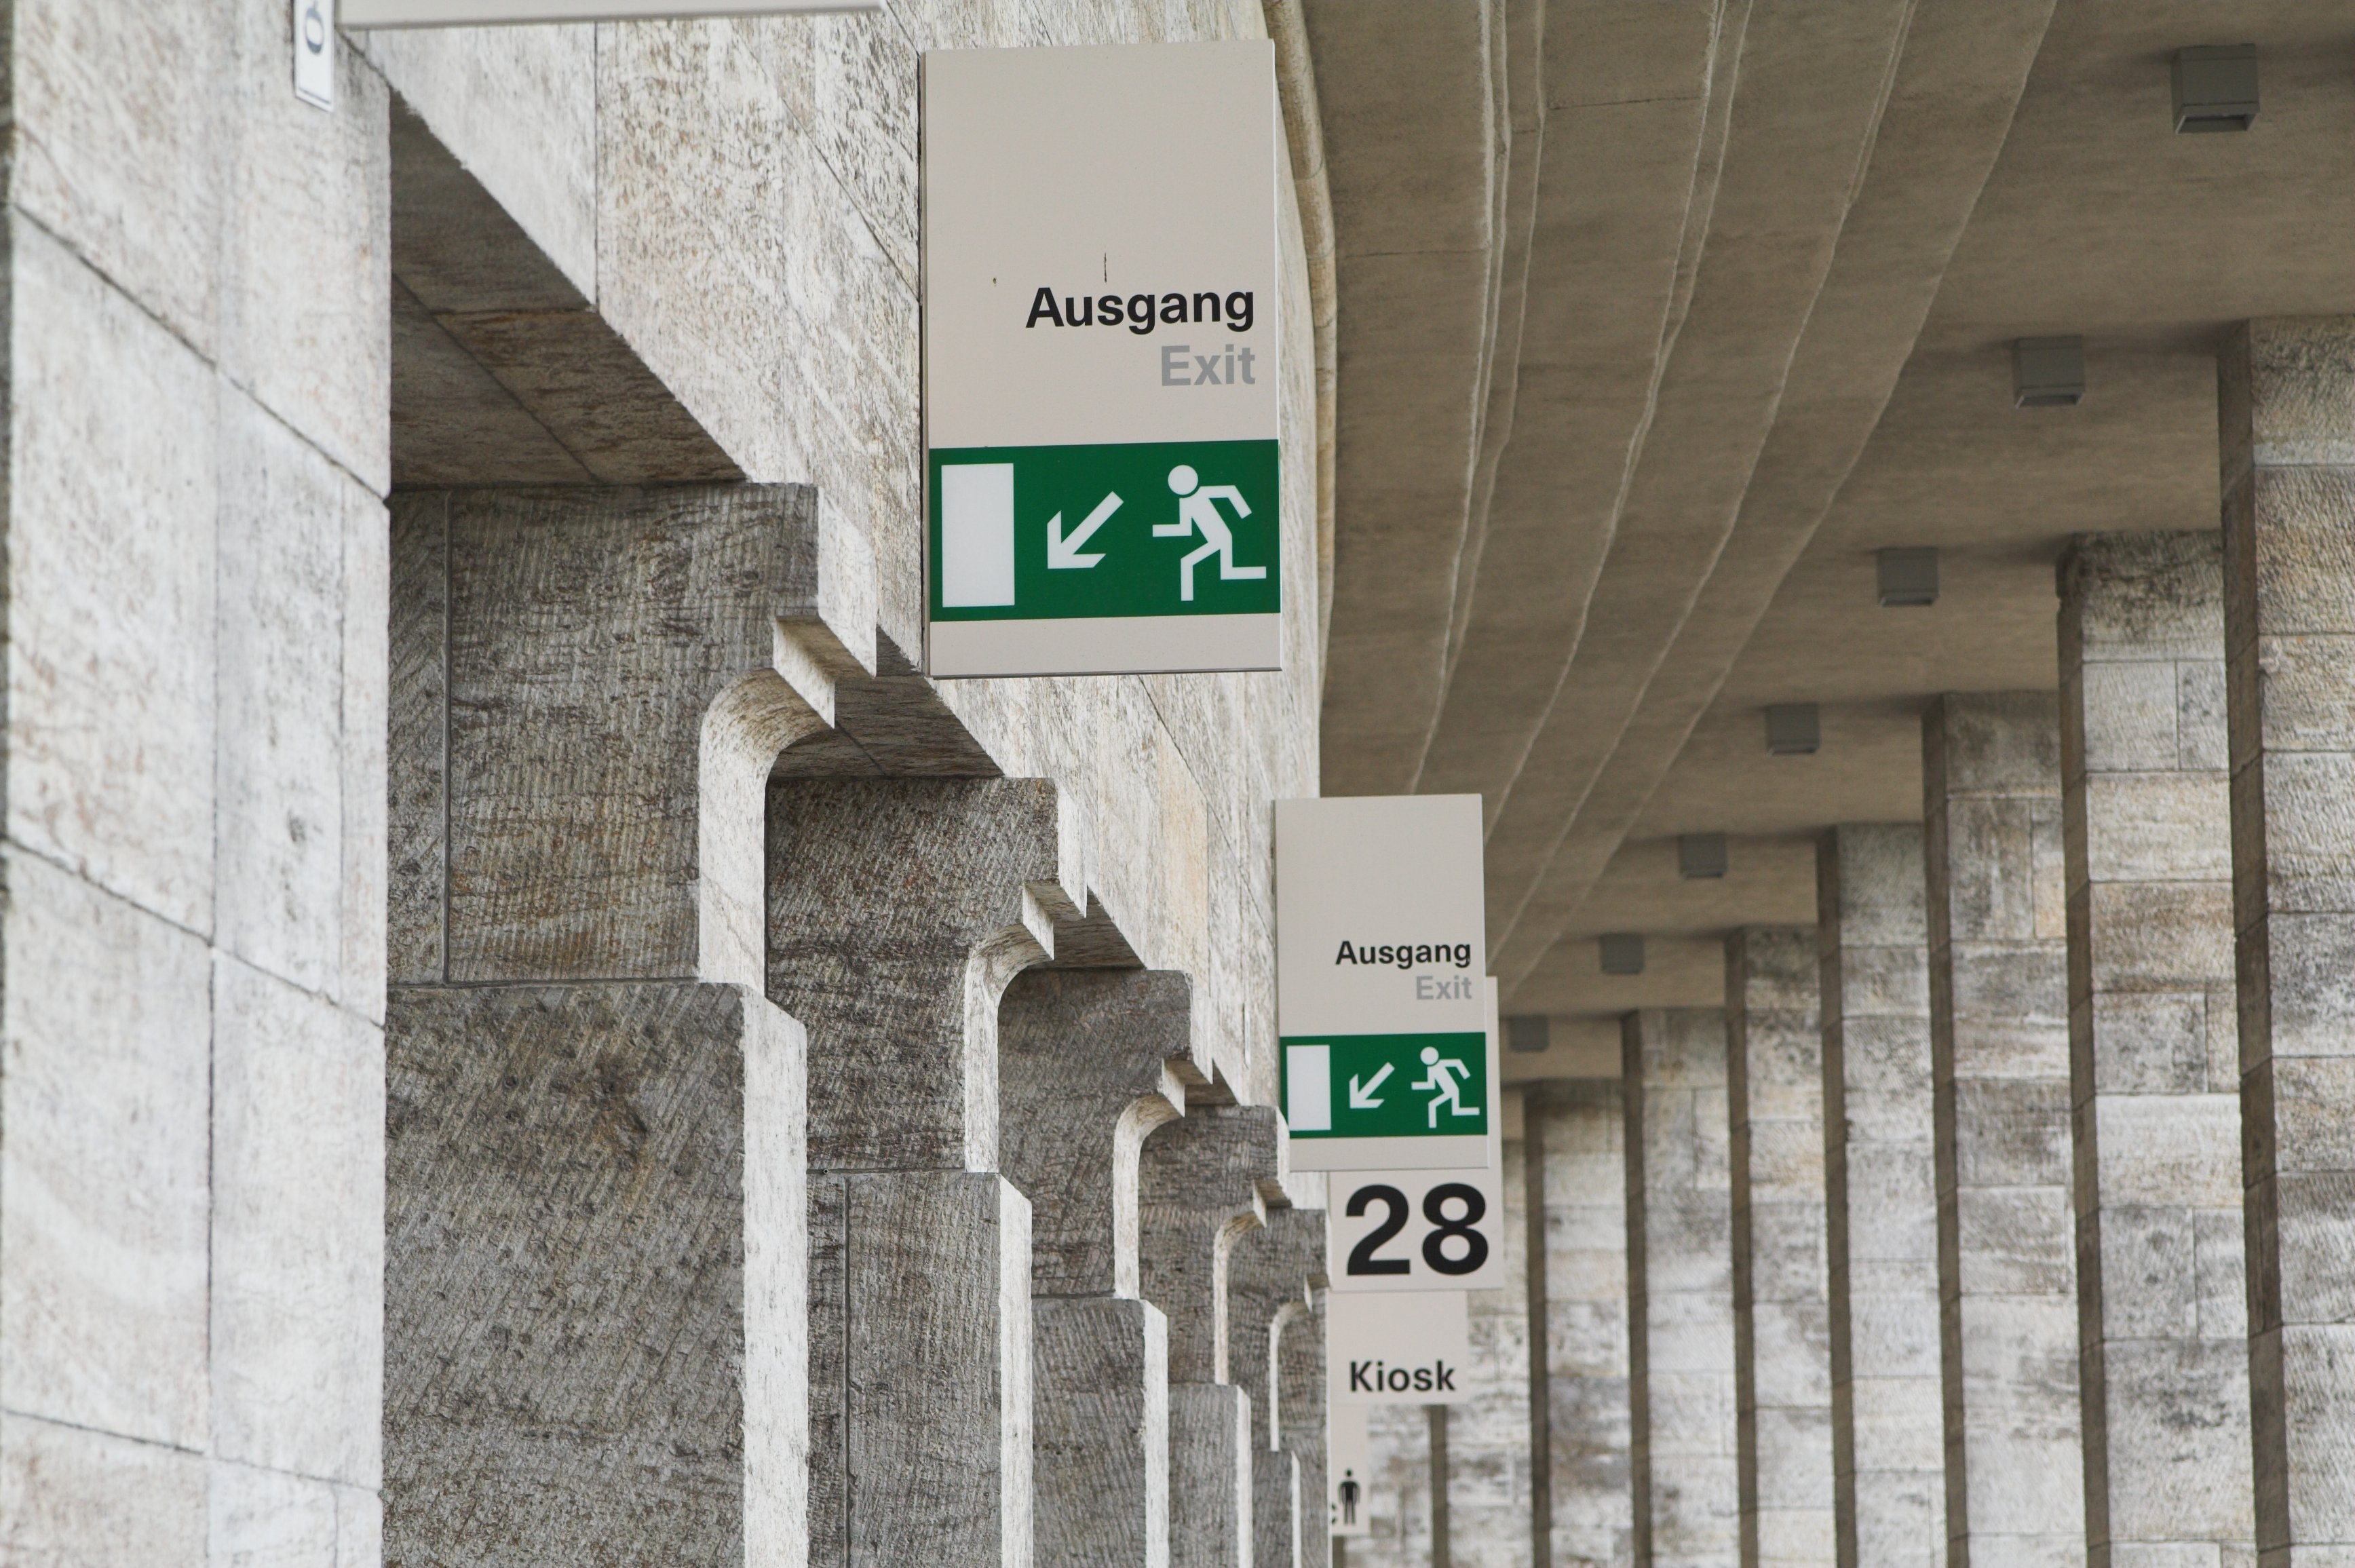
architecture, board, road, escape, building, wall, sign, green, fire, facade, street sign, signage, brand, rule, shield, arcade, emergency, rescue, columnar, prevention, output, evacuation, get out, emergency exit, fire protection, way out, urban area, escape route, way way, fire hazard, of fire, rescue plan